French aircraft carrier Béarn

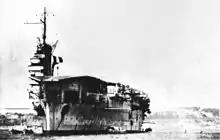
"Béarn" before her conversion into an aircraft transport

The day after the French declaration of war against Germany on 3 September 1939, "Béarn" received orders to fly off her aircraft. On 5 October, the carrier was nominally assigned to Force L, together with the battleship and three light cruisers, which was tasked with searching the West Indies for the German cruiser "Admiral Graf Spee". In reality the carrier remained in Brest, conducting anti-aircraft exercises and beginning the process of being modified to serve as a tanker for Breguet 521 Bizerte and Laté.523 flying boats. Although the modifications principally consisted of an addition of a boom to support a refuelling hose, the work lasted from October to April 1940. While docked at Laninon on 23 March, two crewmen were severely injured when blasting work nearby on a new slipway caused the front of the carrier to be struck by numerous pieces of rubble.